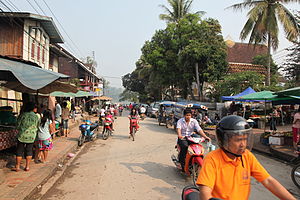
Laos / Næringsliv
Gadeliv og markedsplads i Luang Prabang foråret 2011.